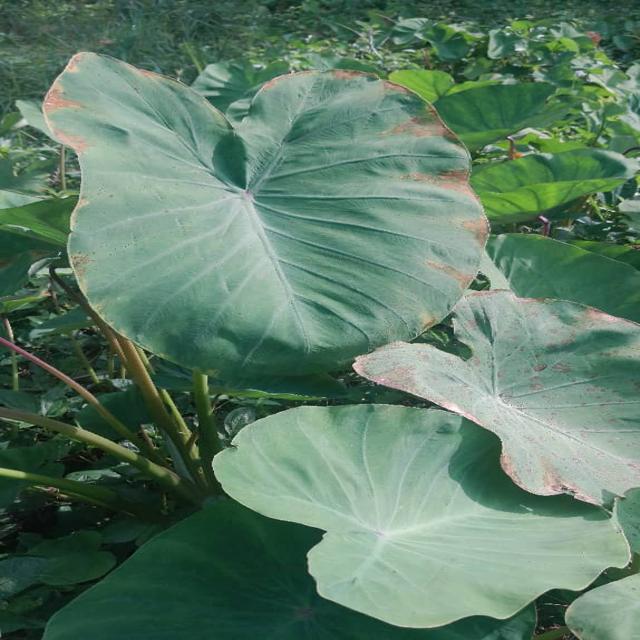
Label: Mid_Blight